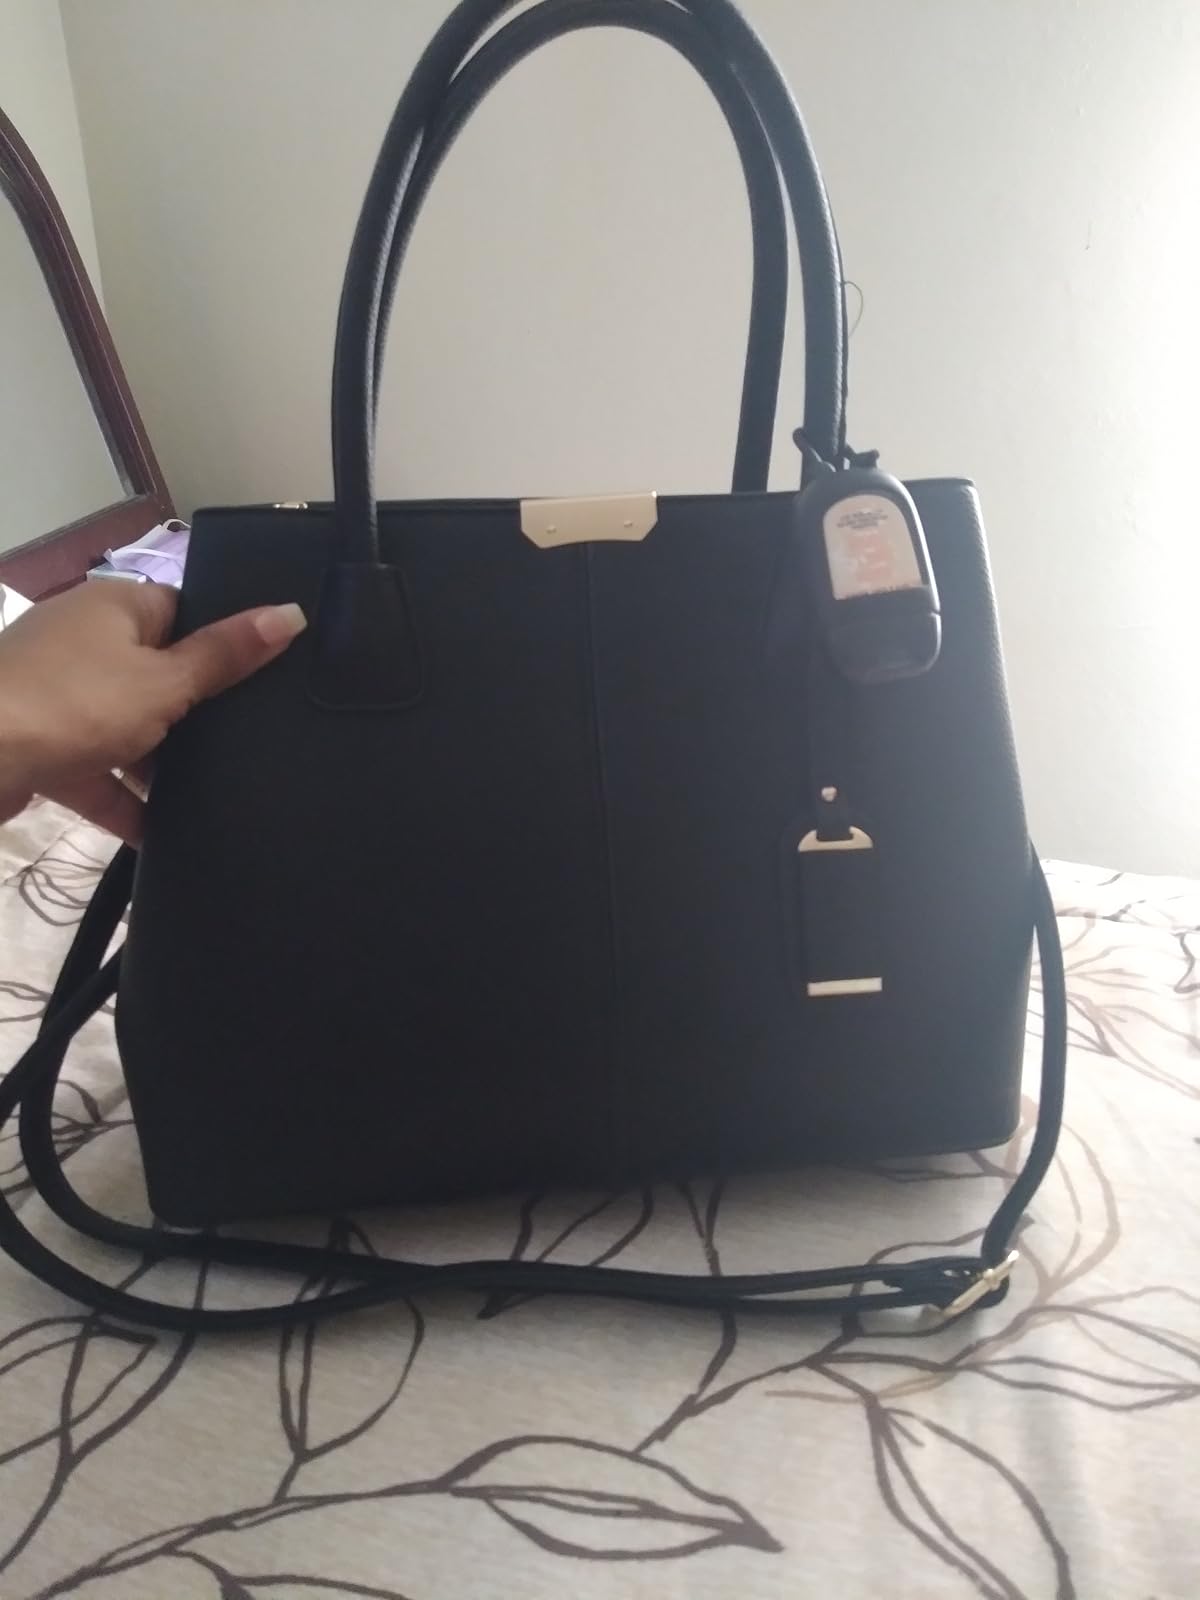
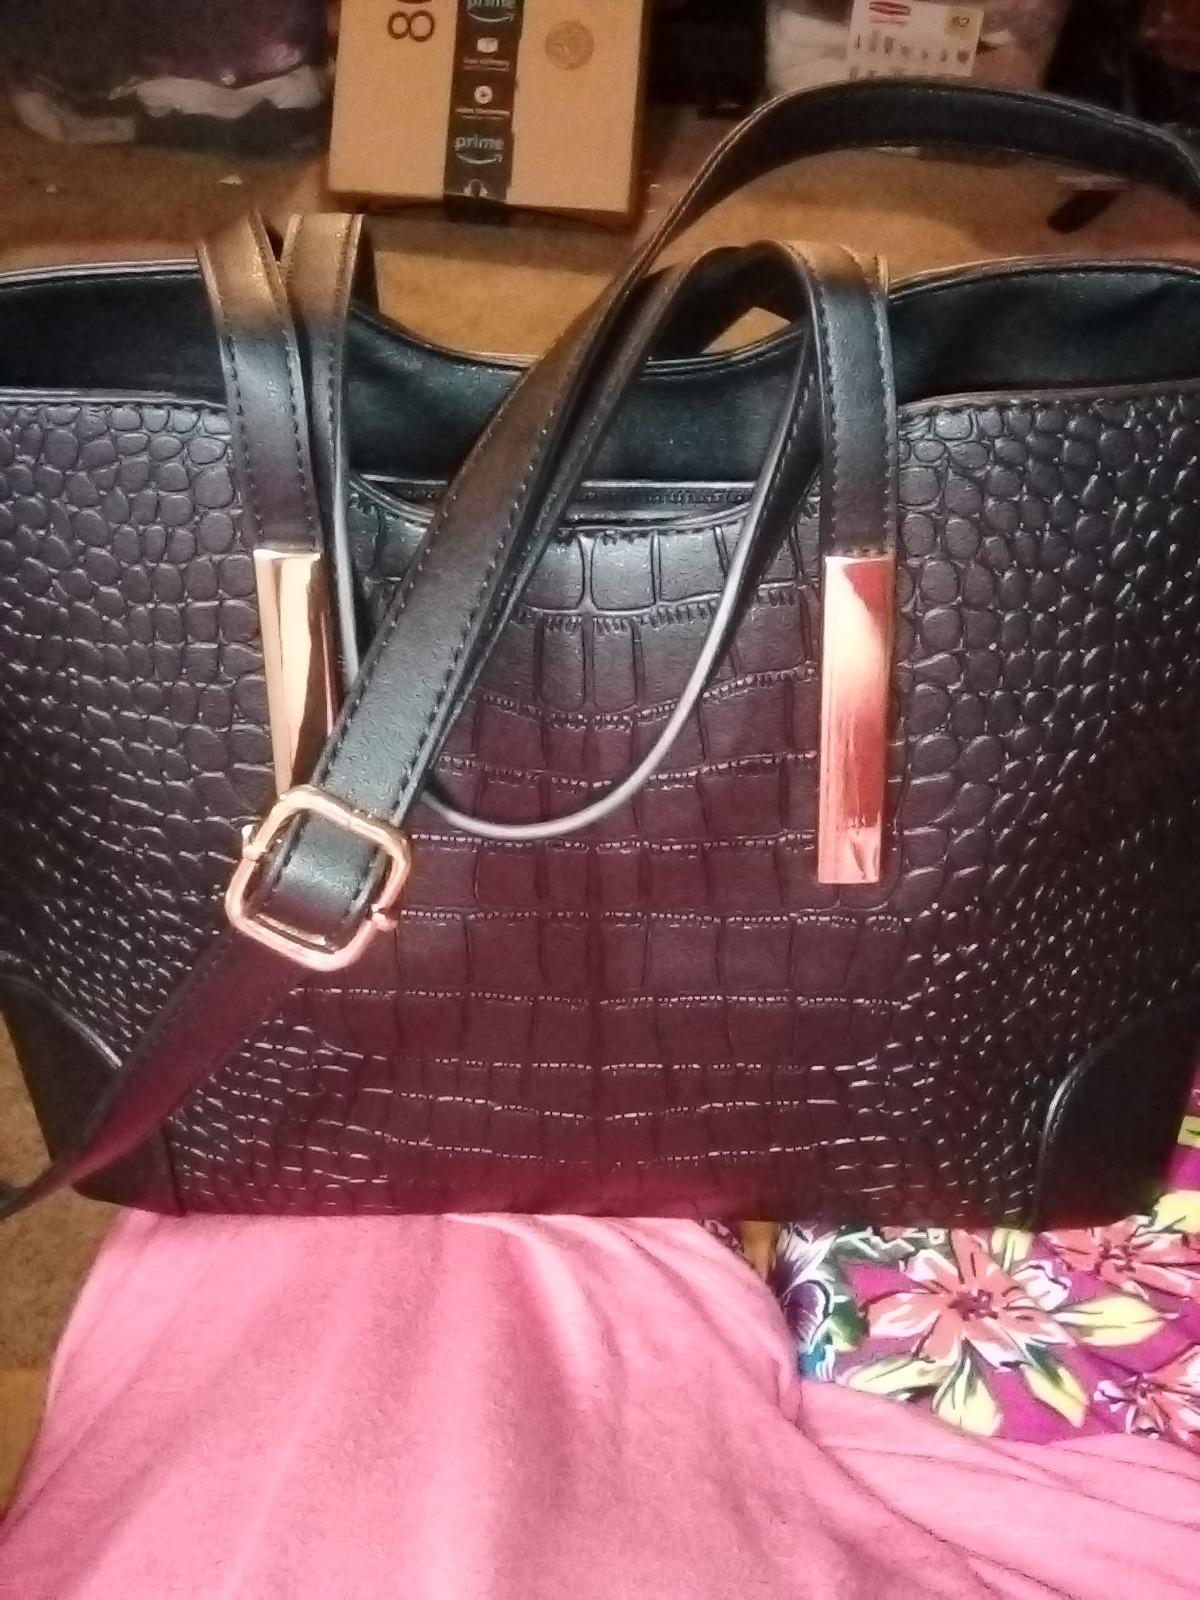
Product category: accessories_handbag
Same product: no